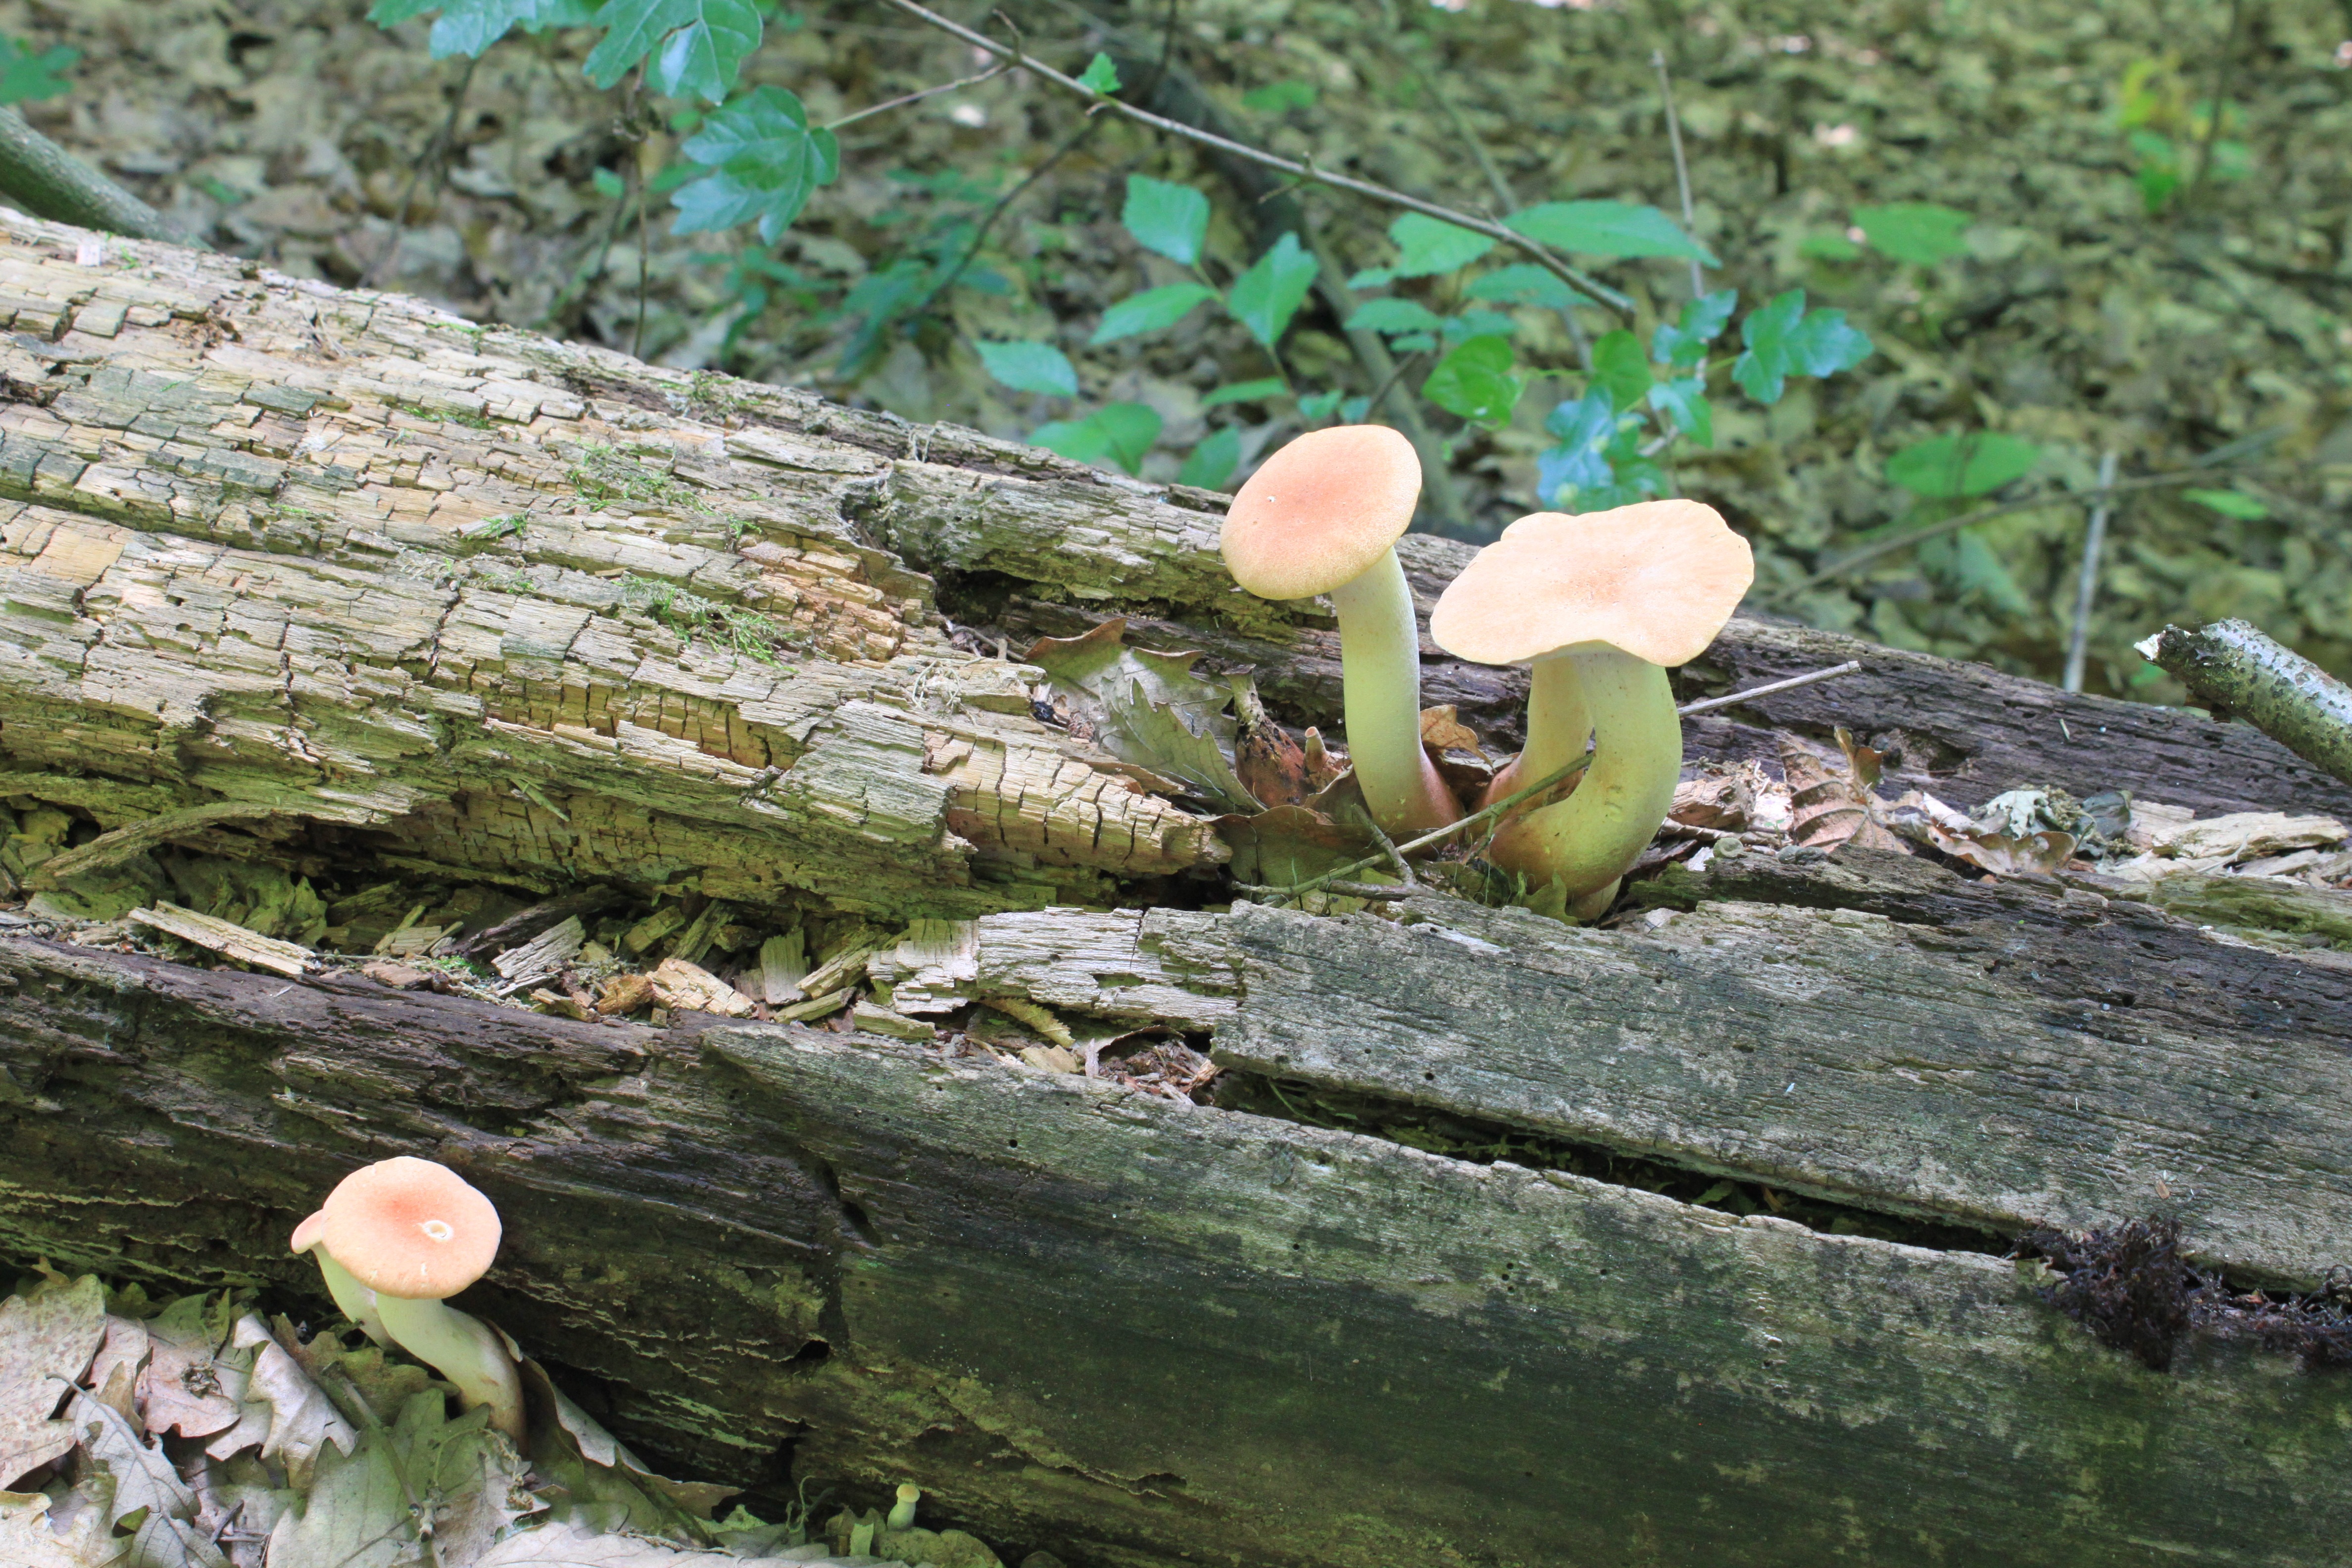
tree, nature, forest, leaf, flower, wildlife, green, botany, mushroom, flora, fauna, fungus, rainforest, woodland, habitat, trumpet, auriculariales, edible, oyster mushroom, pleurotus, mushroom fungi, natural environment, agaricomycetes, penny bun, auriculariaceae, eryngii